Phase-shift keying

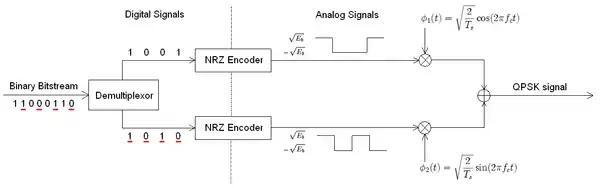
Conceptual transmitter structure for QPSK. The binary data stream is split into the in-phase and quadrature-phase components. These are then separately modulated onto two orthogonal basis functions. In this implementation, two sinusoids are used. Afterwards, the two signals are superimposed, and the resulting signal is the QPSK signal. Note the use of polar non-return-to-zero encoding. These encoders can be placed before for binary data source, but have been placed after to illustrate the conceptual difference between digital and analog signals involved with digital modulation.

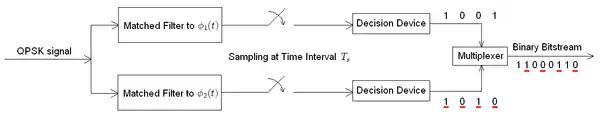
Receiver structure for QPSK. The matched filters can be replaced with correlators. Each detection device uses a reference threshold value to determine whether a 1 or 0 is detected.

Although QPSK can be viewed as a quaternary modulation, it is easier to see it as two independently modulated quadrature carriers. With this interpretation, the even (or odd) bits are used to modulate the in-phase component of the carrier, while the odd (or even) bits are used to modulate the quadrature-phase component of the carrier. BPSK is used on both carriers and they can be independently demodulated.